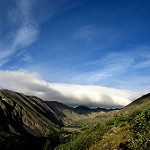
Label: mountain